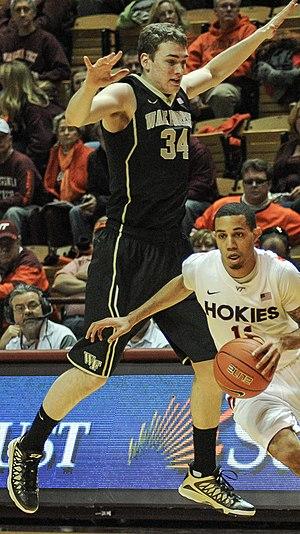
Tyler Robert Cavanaugh, né le 9 février 1994 à Syracuse dans l'État de New York, est un joueur de basket-ball américain évoluant au poste d'ailier fort.